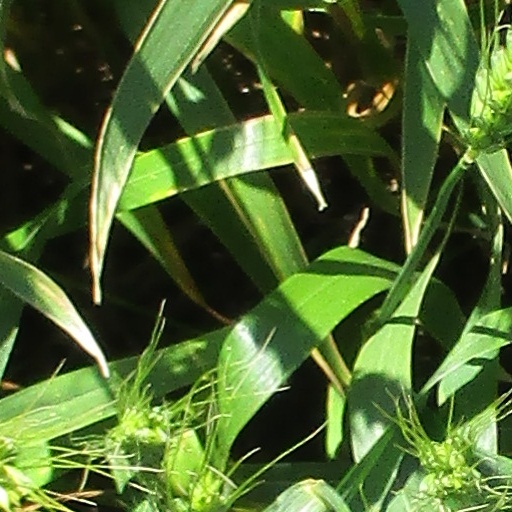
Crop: wheat